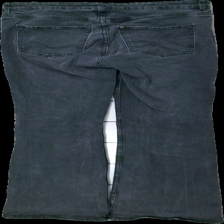
View: back
Type: Jeans
Category: Ladies
Brand: H&M
Colors: Grey
Material: 99% bomull 1% elastan
Cut: Regular
Size: 40
Season: All
Stains: Minor
Damage: slitet och urtvättat
Damage location: middle center
Price range: <50
Recommended usage: Export
Description: bootcut jeans
Comment: urtvättade